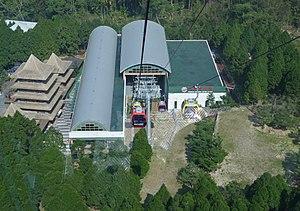
Station du téléphérique de Sun Moon Lake au Village de la culture aborigène de Formose à Taiwan
Le téléphérique de Sun Moon Lake est une télécabine du canton de Yuchi, dans le comté de Nantou, à Taïwan.